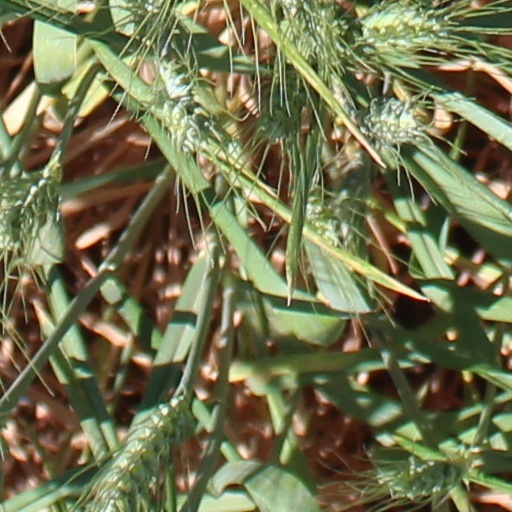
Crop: wheat